Kids Can Say No!

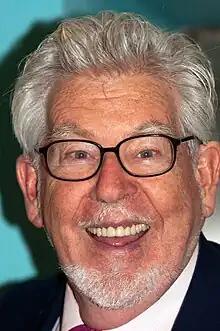
In 2014, Harris was convicted of twelve counts of indecent assault against four young girls, having committed nine counts before the 1985 release of "Kids Can Say No!"

"Kids Can Say No!" resurfaced in 2014 when Harris, then 83 years old, was prosecuted for twelve counts of indecent assault between 1968 and 1986 against four young girls; the youngest was seven years old. The prosecutors found "Kids Can Say No!" on YouTube and wanted to show it at trial for its unintentional irony, but the film was ruled irrelevant to the case and not admitted as evidence.